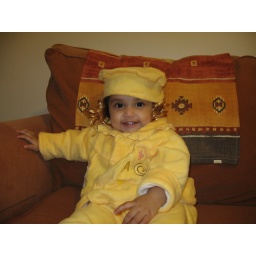
Anuva in yellow dress presented by sumi khalamoni.